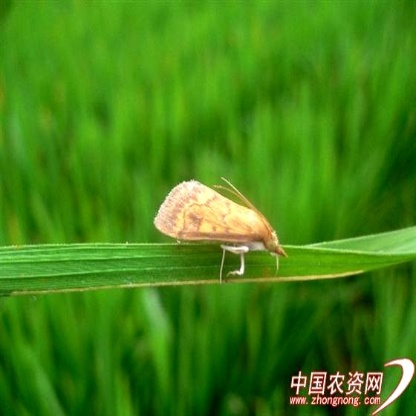
Nhãn: Sâu cuốn lá nhỏ ( Rice leaf folder)